Answer in natural language. Estimate the real world distances between objects in the image. Which object is closer to Doorway, gray rectangle sofa or block colour dresser? Choose between the following options: gray rectangle sofa or block colour dresser
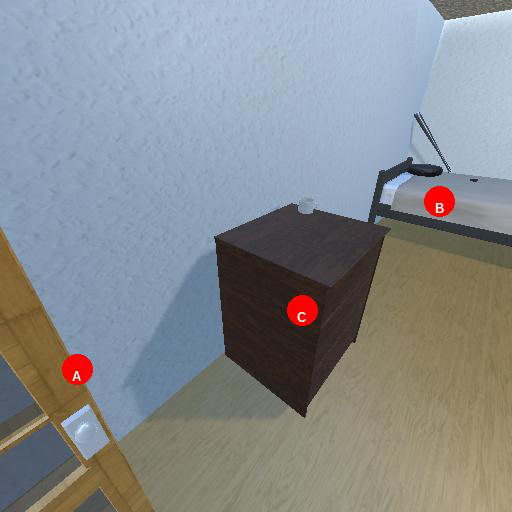
<answer>block colour dresser</answer>